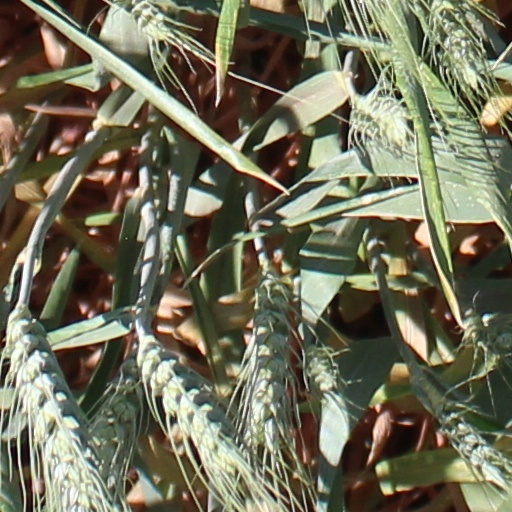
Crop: wheat